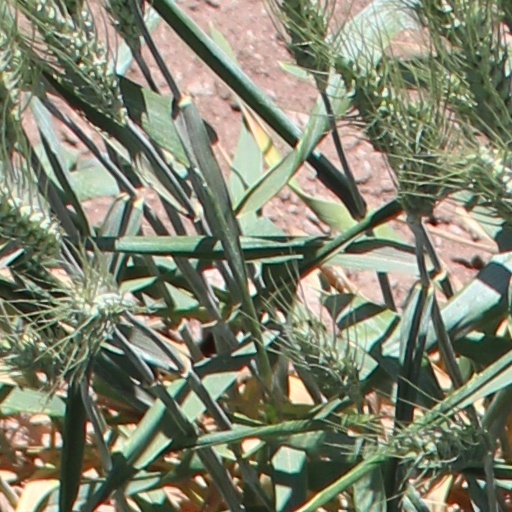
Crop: wheat